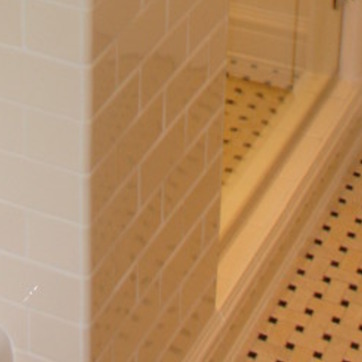
Material: tile